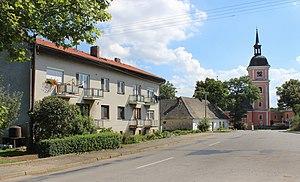
Makov est une commune du district de Svitavy, dans la région de Pardubice, en République tchèque. Sa population s'élevait à 319 habitants en 2017.